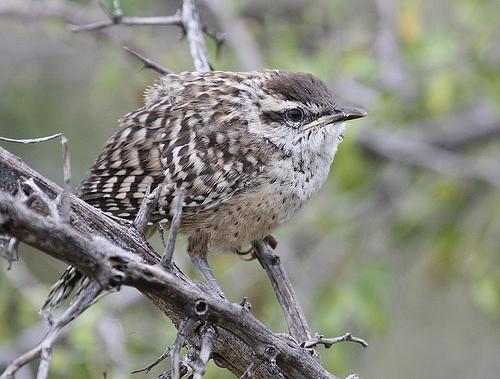
the bird is brown and has a speckled brown and white body.
this bird has a white and grey speckled belly and throat, a grey crown, and grey and white stripes on its wings and back.
the bird has a black eyering and a black bill that is curved.
this bird has a white breast, belly, abdomen and throat area with its coverts and crown in brown color.
the fat bird has brown and white feathers all over with a brown belly and small beak.
this bird has black and white and grey speckled feathers covering its secondaries and white an black feathers on the rest of its body.
this small bird has black and tan wings with a white breast.
a bird with a brown and white head, brown and white wings, and a white belly.
a short and staulky bird which is peppered tan and black with a white throat and tan belly.
a brown and white bird with a large body and short beak.
Species: Cactus Wren